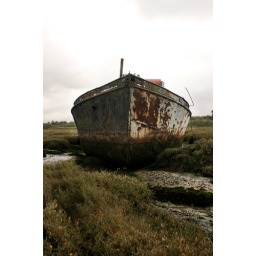
rusty old boat near two tree island